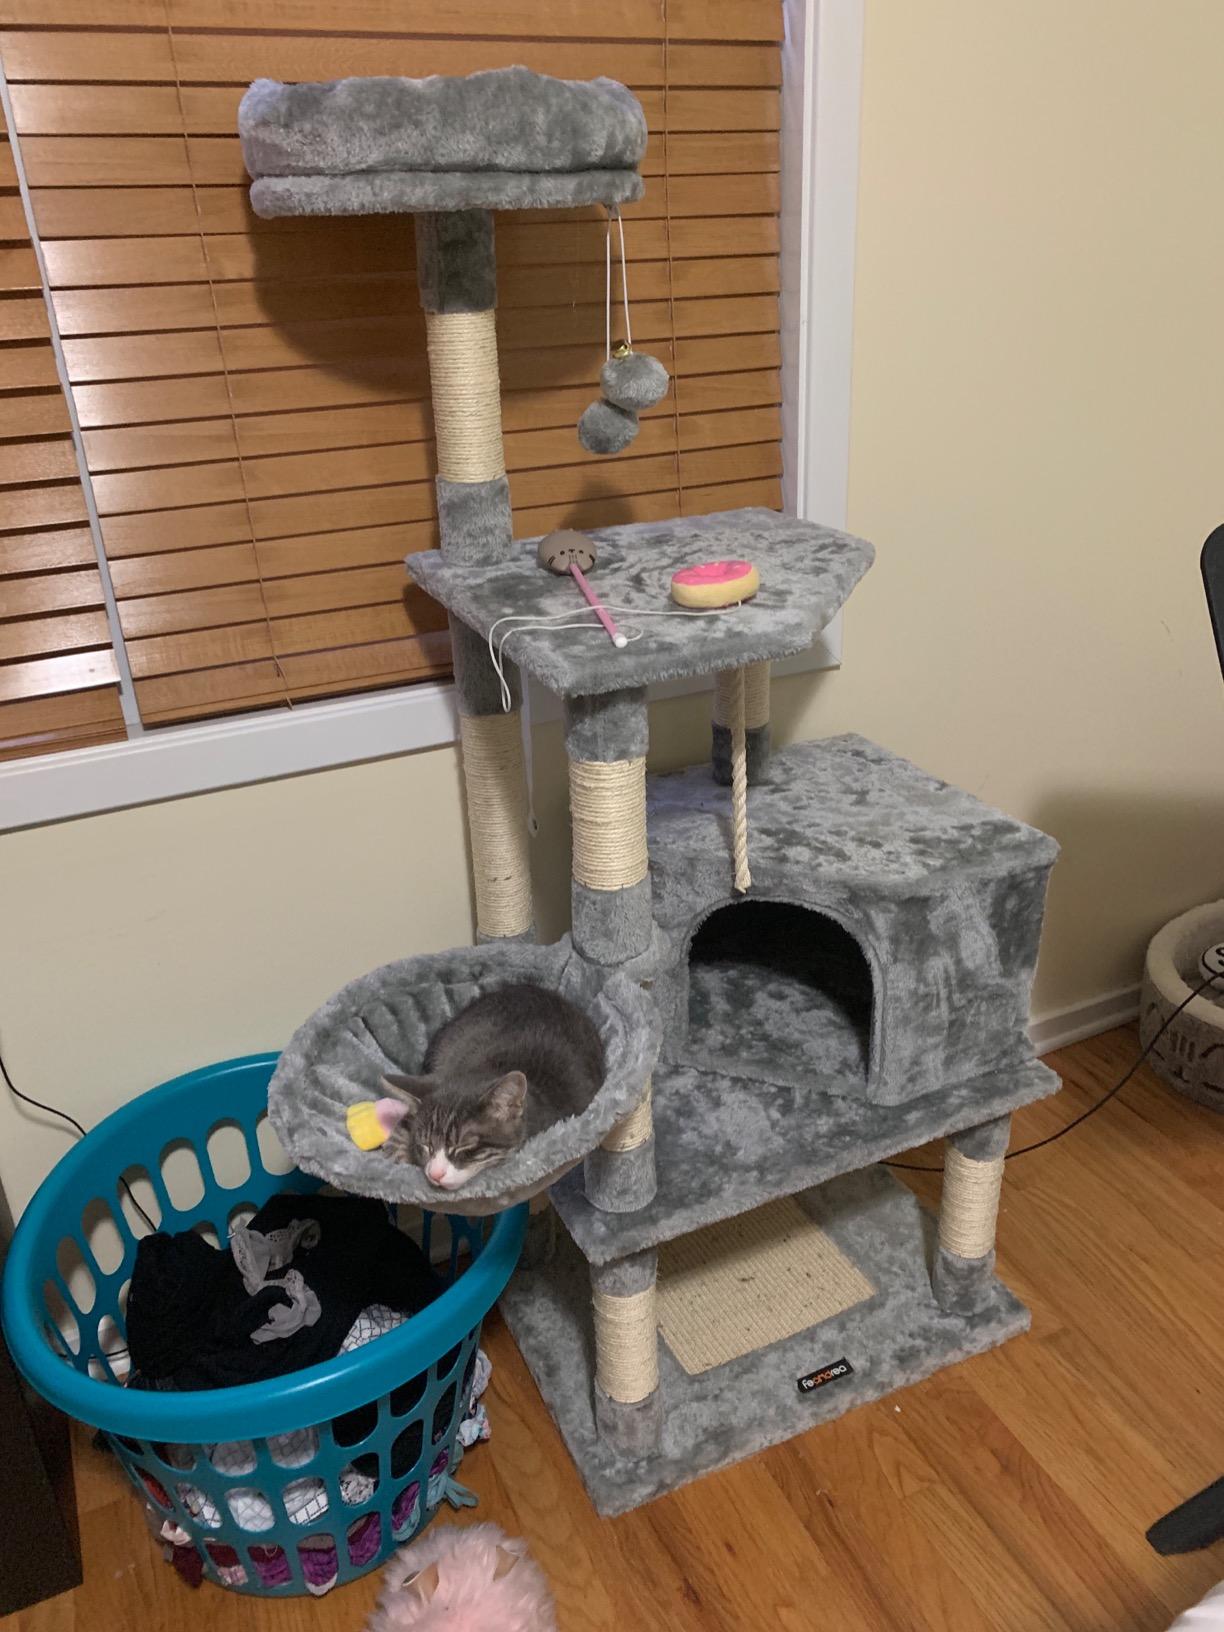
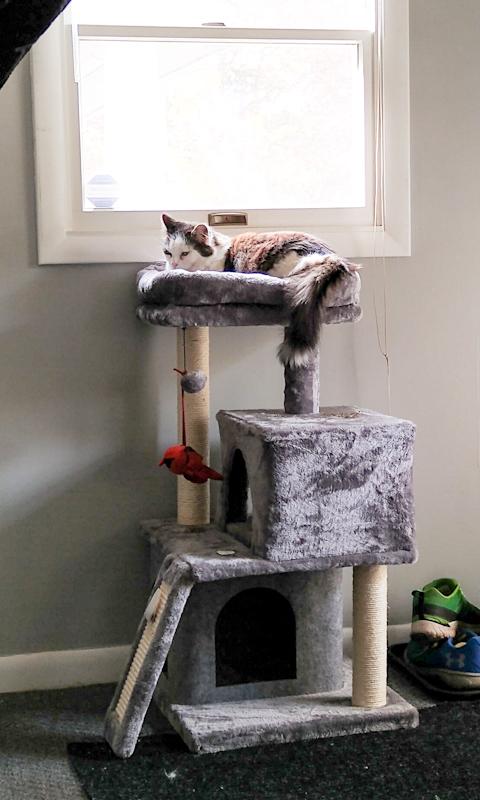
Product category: items_cat tree
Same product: no